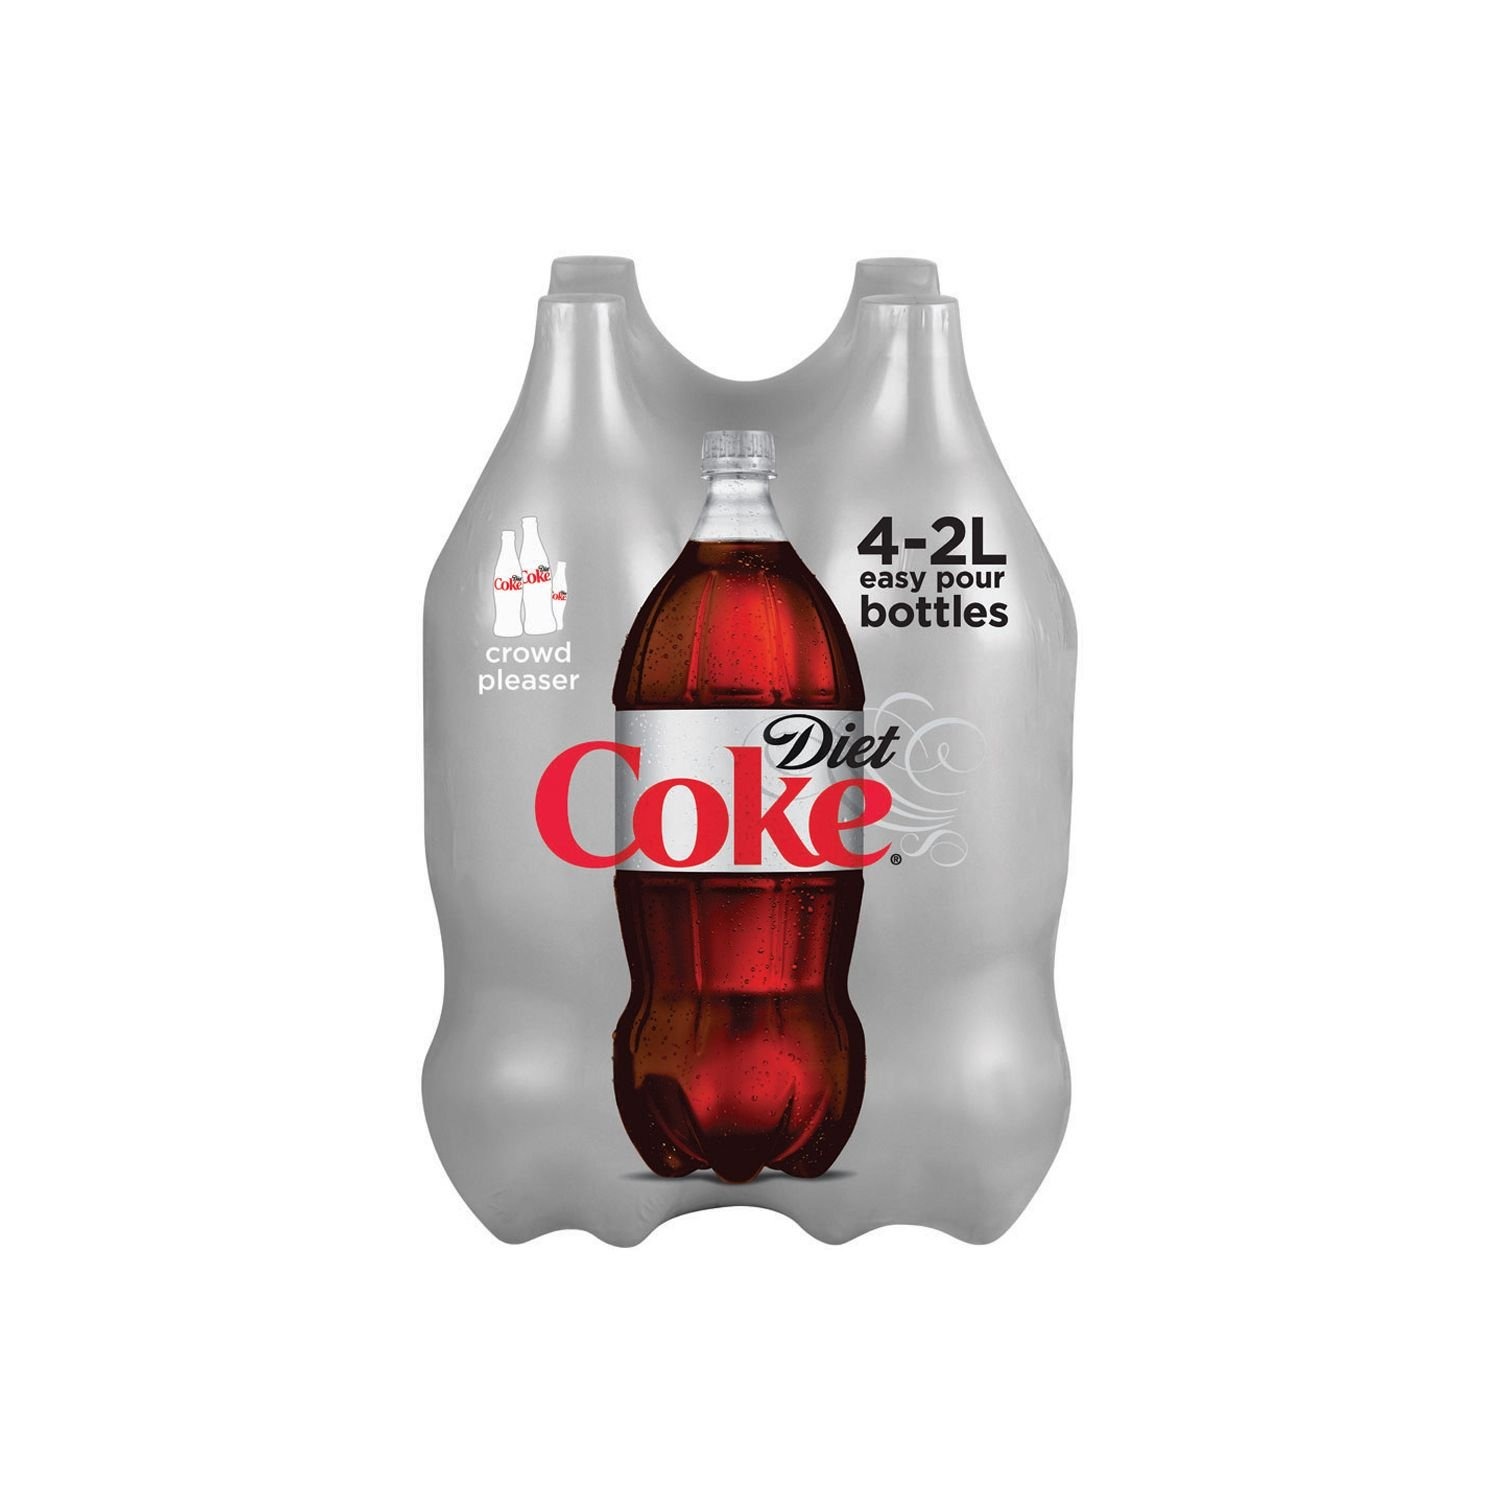
Item Name: Diet Coke - 2L bottles - 4 ct.
Bullet Point 1: Great Coca-Cola taste, without the calories
Bullet Point 2: Great for c-stores, concessions and more
Bullet Point 3: No Sugar No calories
Product Description: Diet Coke is the most popular sugar-free soft drink in America. Great for events and resale.
Value: 270.48
Unit: Fl Oz

Price: 19.96